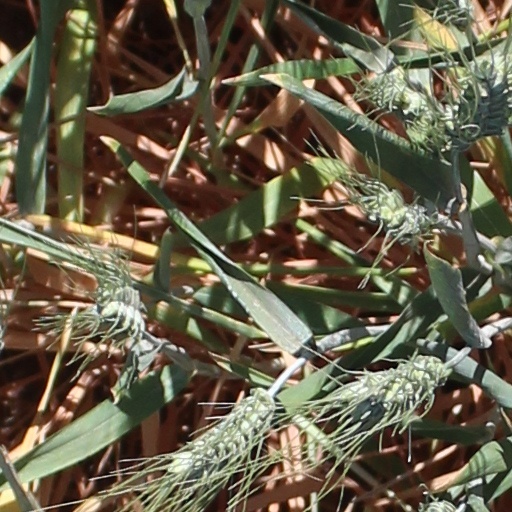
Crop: wheat